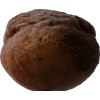
Label: peach